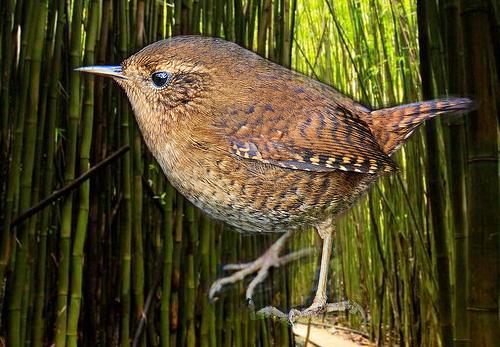
Bird species: Winter_Wren
Bird type: landbird
Background: land